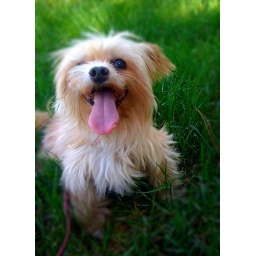
Doggy pants in the summer grass